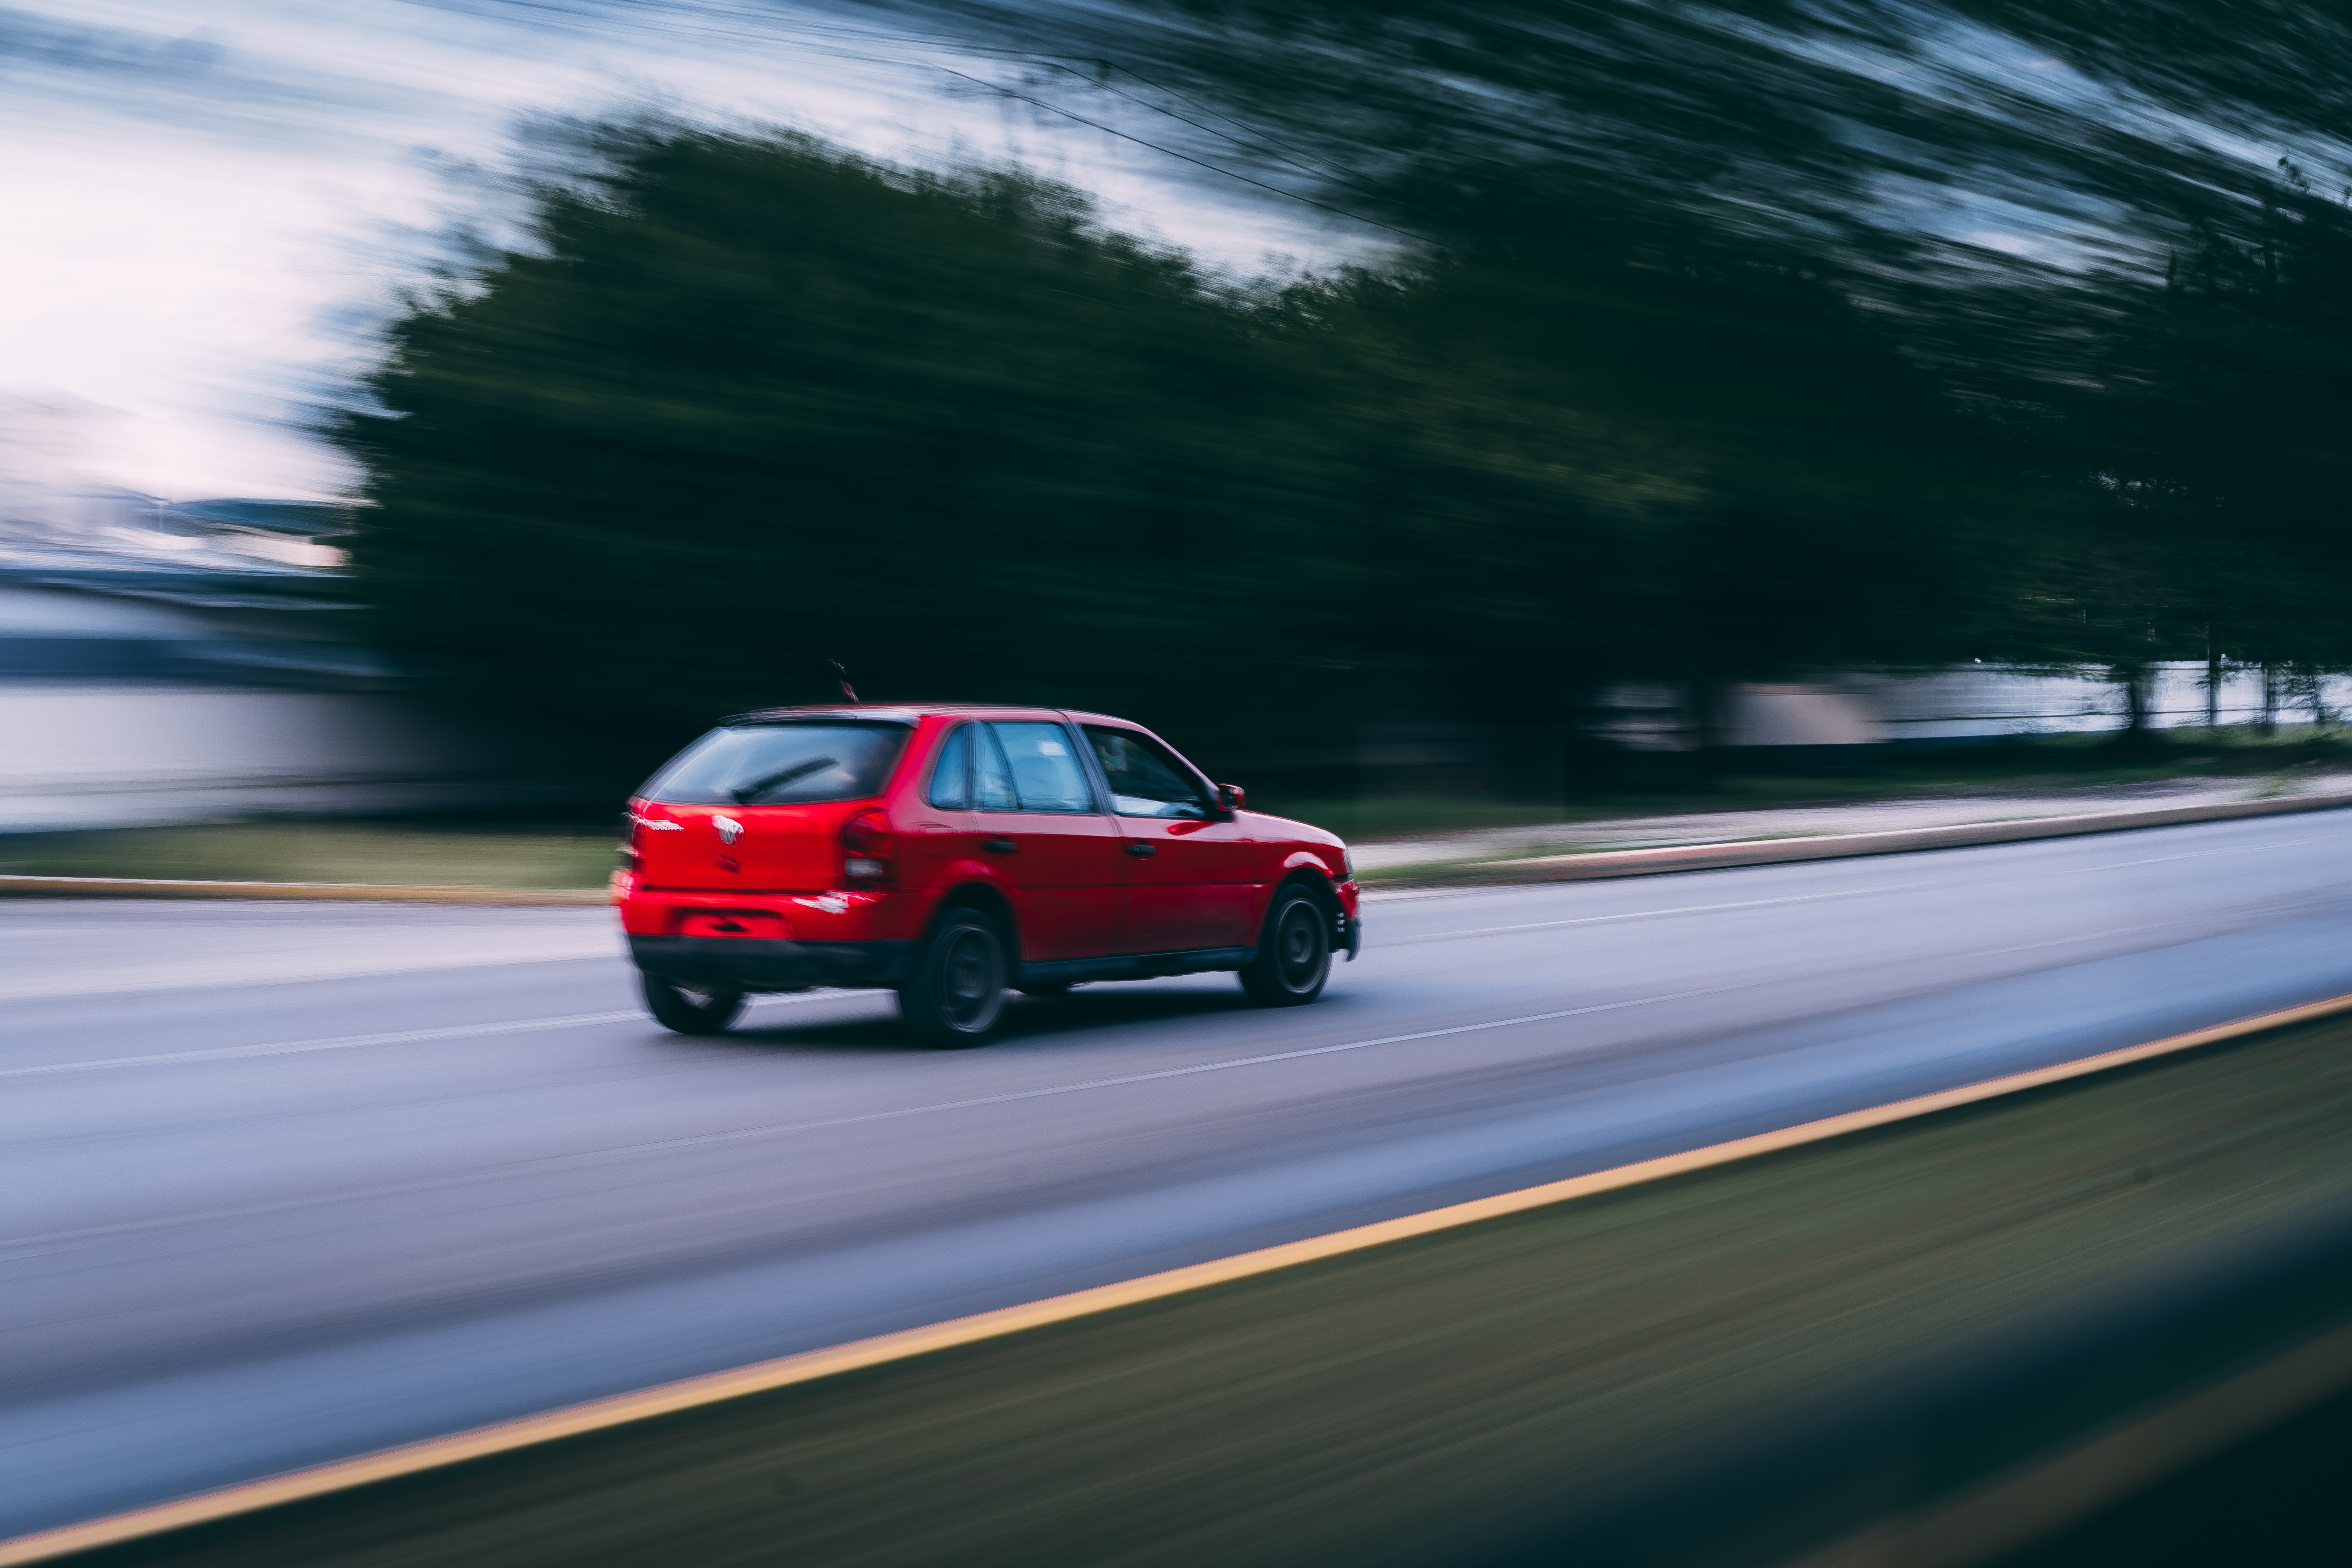
land vehicle, vehicle, car, red, city car, road, hatchback, compact car, supermini, family car, hot hatch, subcompact car, asphalt, renault twingo, Mini SUV, driving, crossover suv